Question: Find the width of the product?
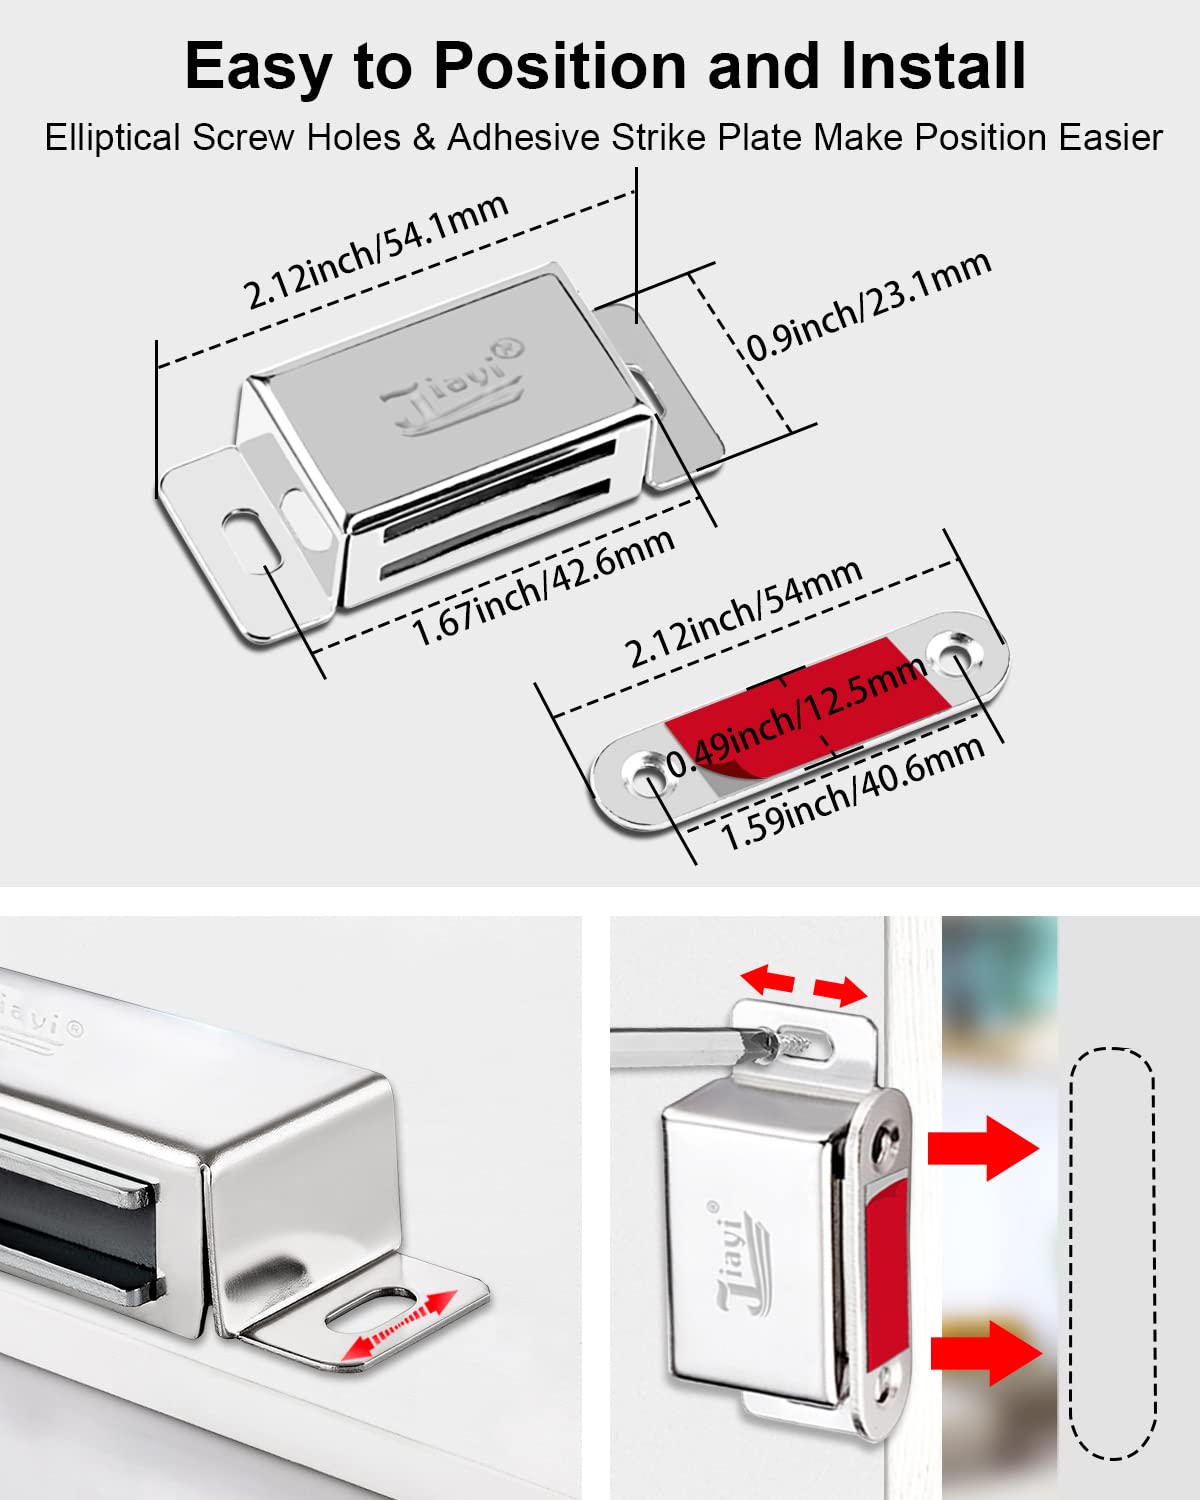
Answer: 23.1 millimetre